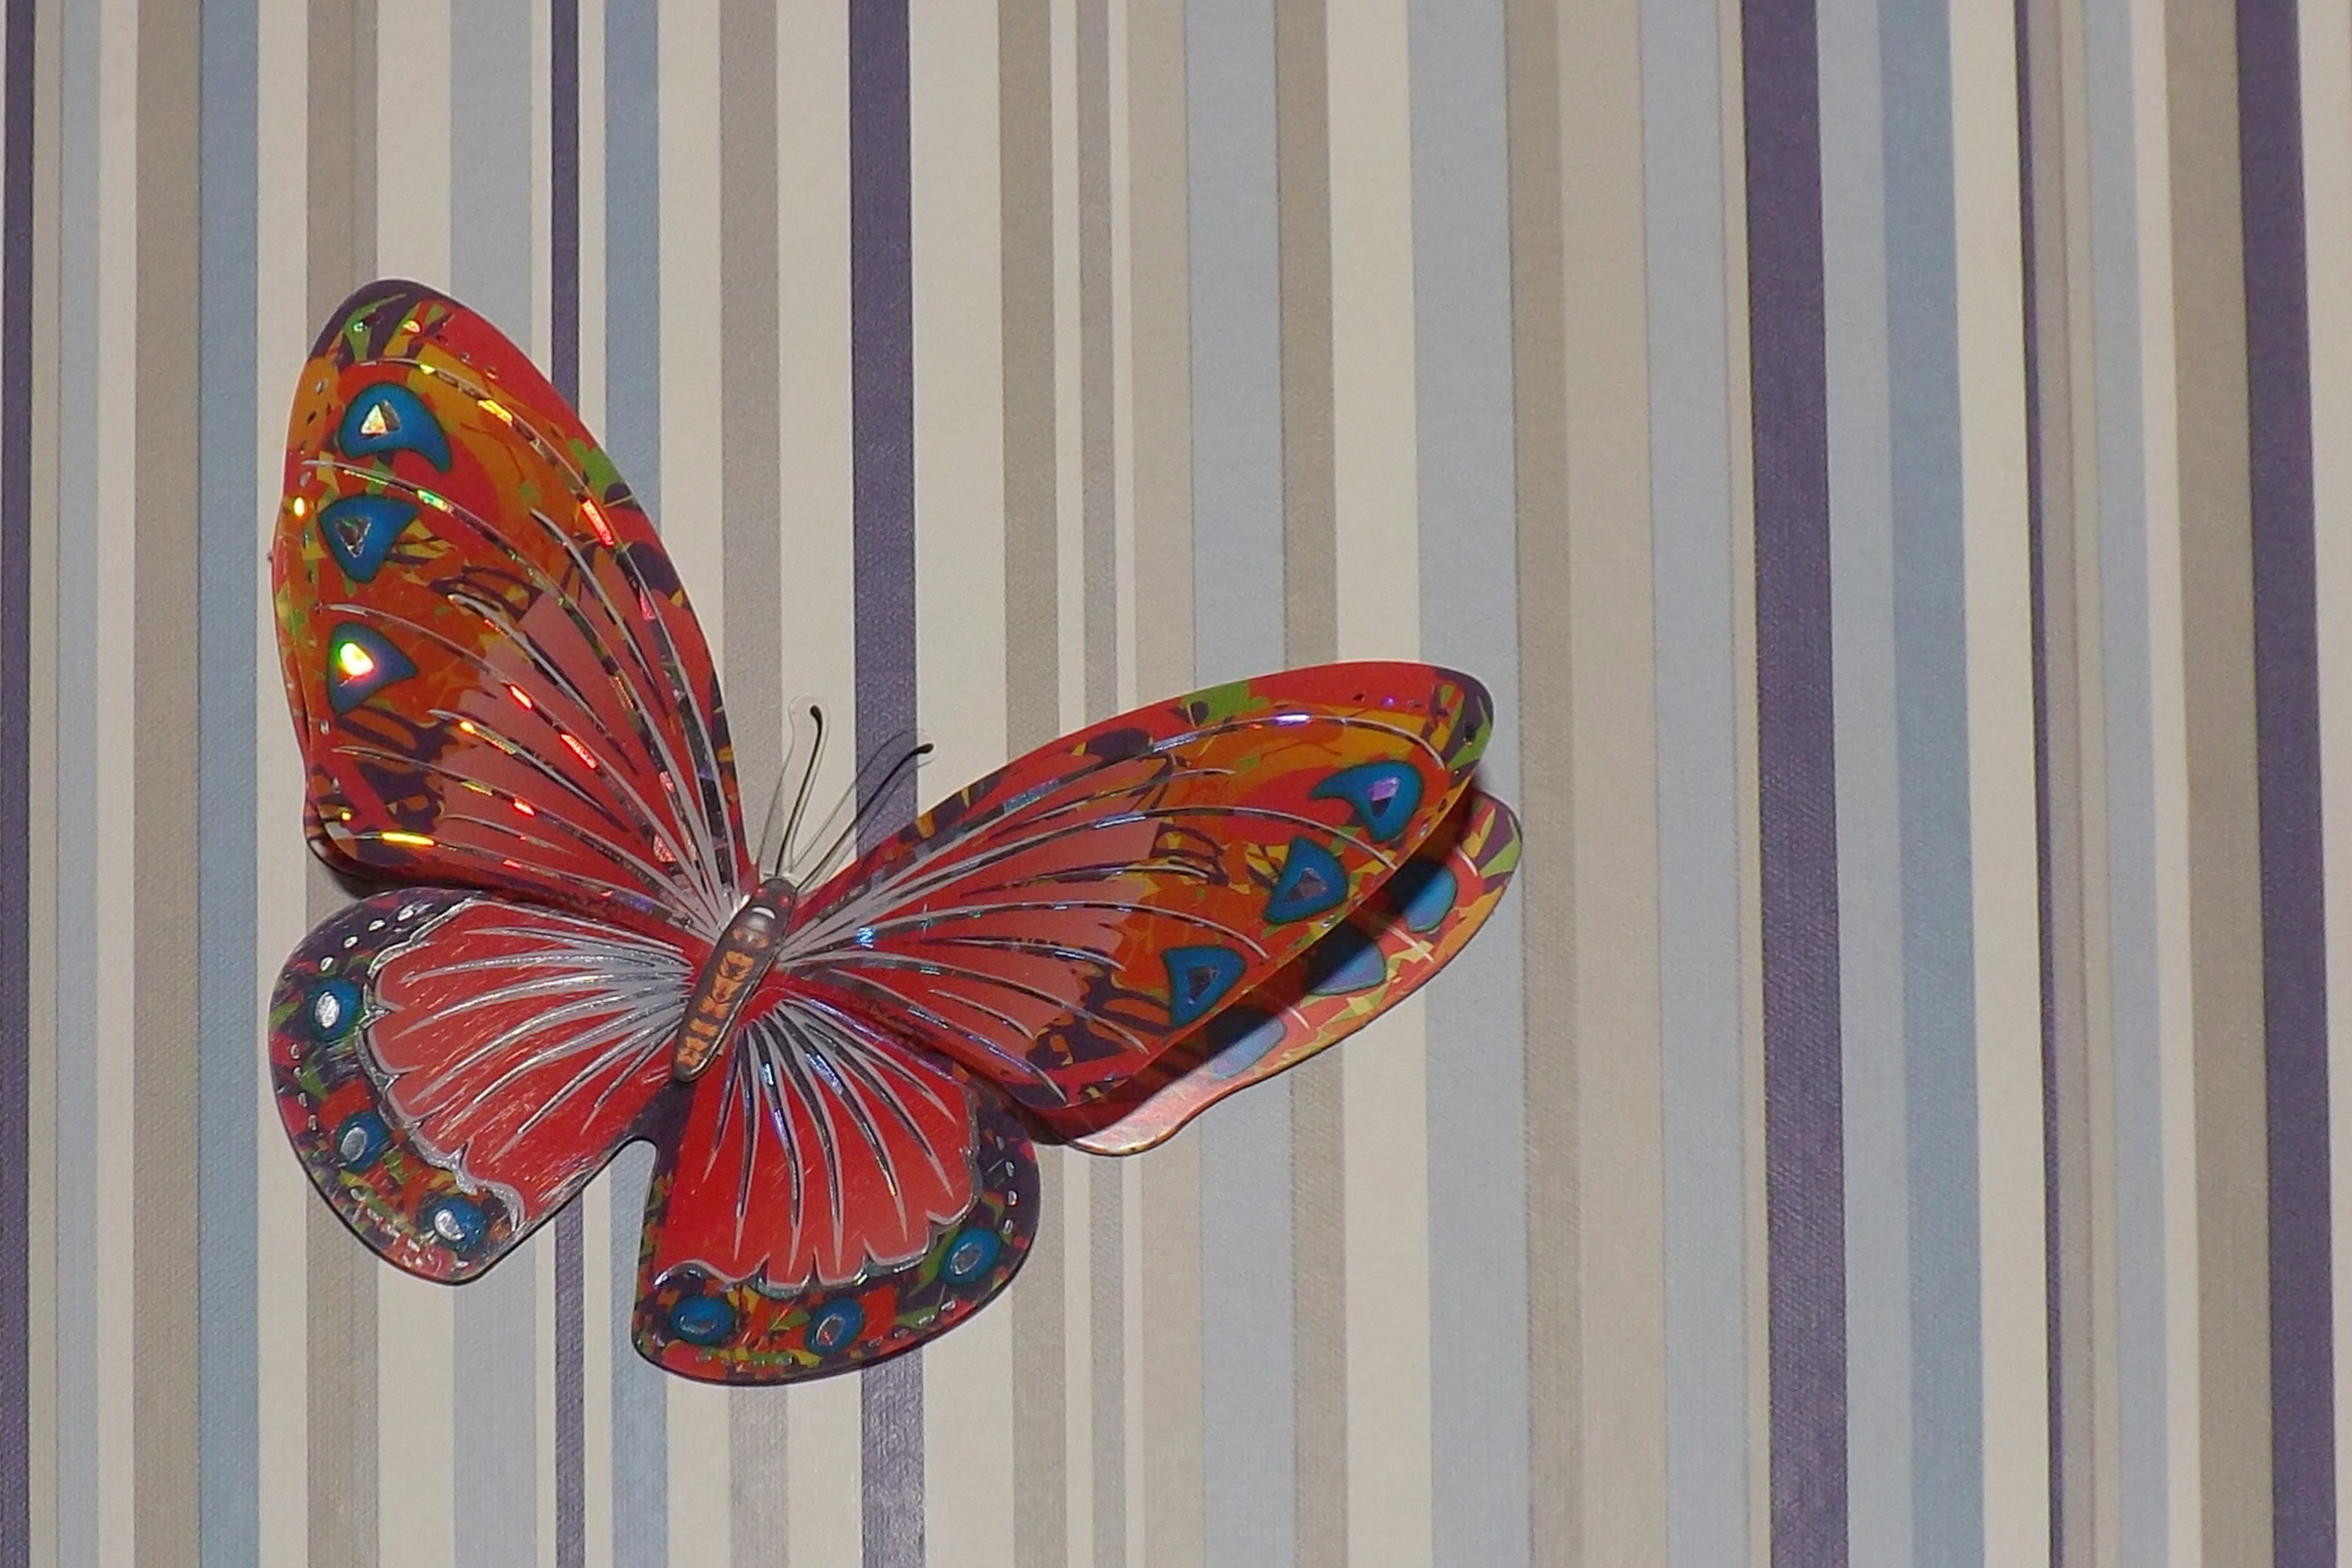
wing, window, decoration, color, insect, blue, butterfly, invertebrate, deco, monarch butterfly, symmetry, pollinator, deco butterfly, moths and butterflies